Tulsa Golden Hurricane men's soccer

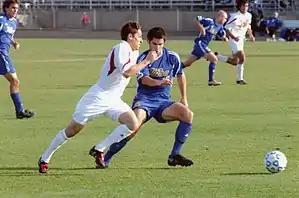
Tulsa faces eventual champion Indiana in the regional finals of the 2004 NCAA Men's Soccer Championship

TU has won four conference championships and eight conference tournaments. The Golden Hurricane has twice reached the elite-eight of the NCAA Men's Soccer Championship, falling to eventual champion Indiana in 2004 and top seeded Akron in 2009. Tulsa has participated in eleven NCAA tournaments during its history (1991, 2003, 2004, 2007, 2008, 2009, 2010, 2012, 2014, 2015, 2016). The school has produced Soccer's first All-American Frank Velez in 1991. It has also produced its first team All-American, Ryan Pore, who played for the Portland Timbers, and previously played for Kansas City Wizards of Major League Soccer. Terry Boss of Seattle Sounders FC and Lawson Vaughn of D.C. United are former Golden Hurricane who played in MLS. Dominic Cervi played for Celtic F.C. of Glasgow, Scotland, and fellow goalkeeper Tyrel Lacey signed with FC Lyn Oslo of Oslo, Norway. Since 1995, the head coach has been Tom McIntosh, a prominent figure in Tulsa soccer for over 20 years.